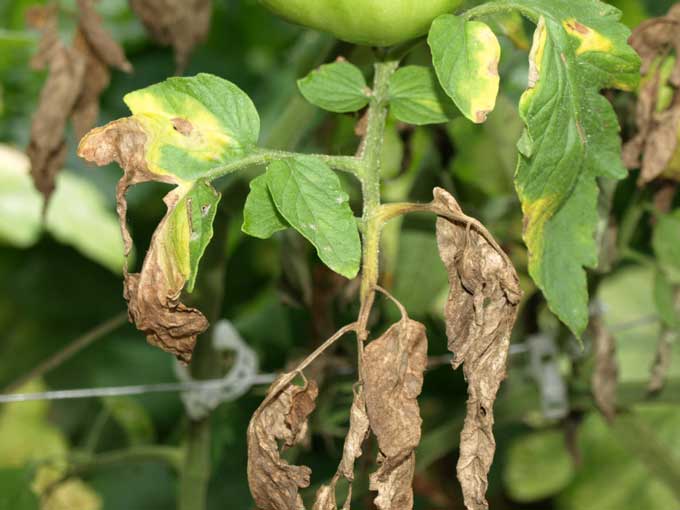
Labels: Tomato Early blight leaf, Tomato Early blight leaf, Tomato Early blight leaf, Tomato leaf